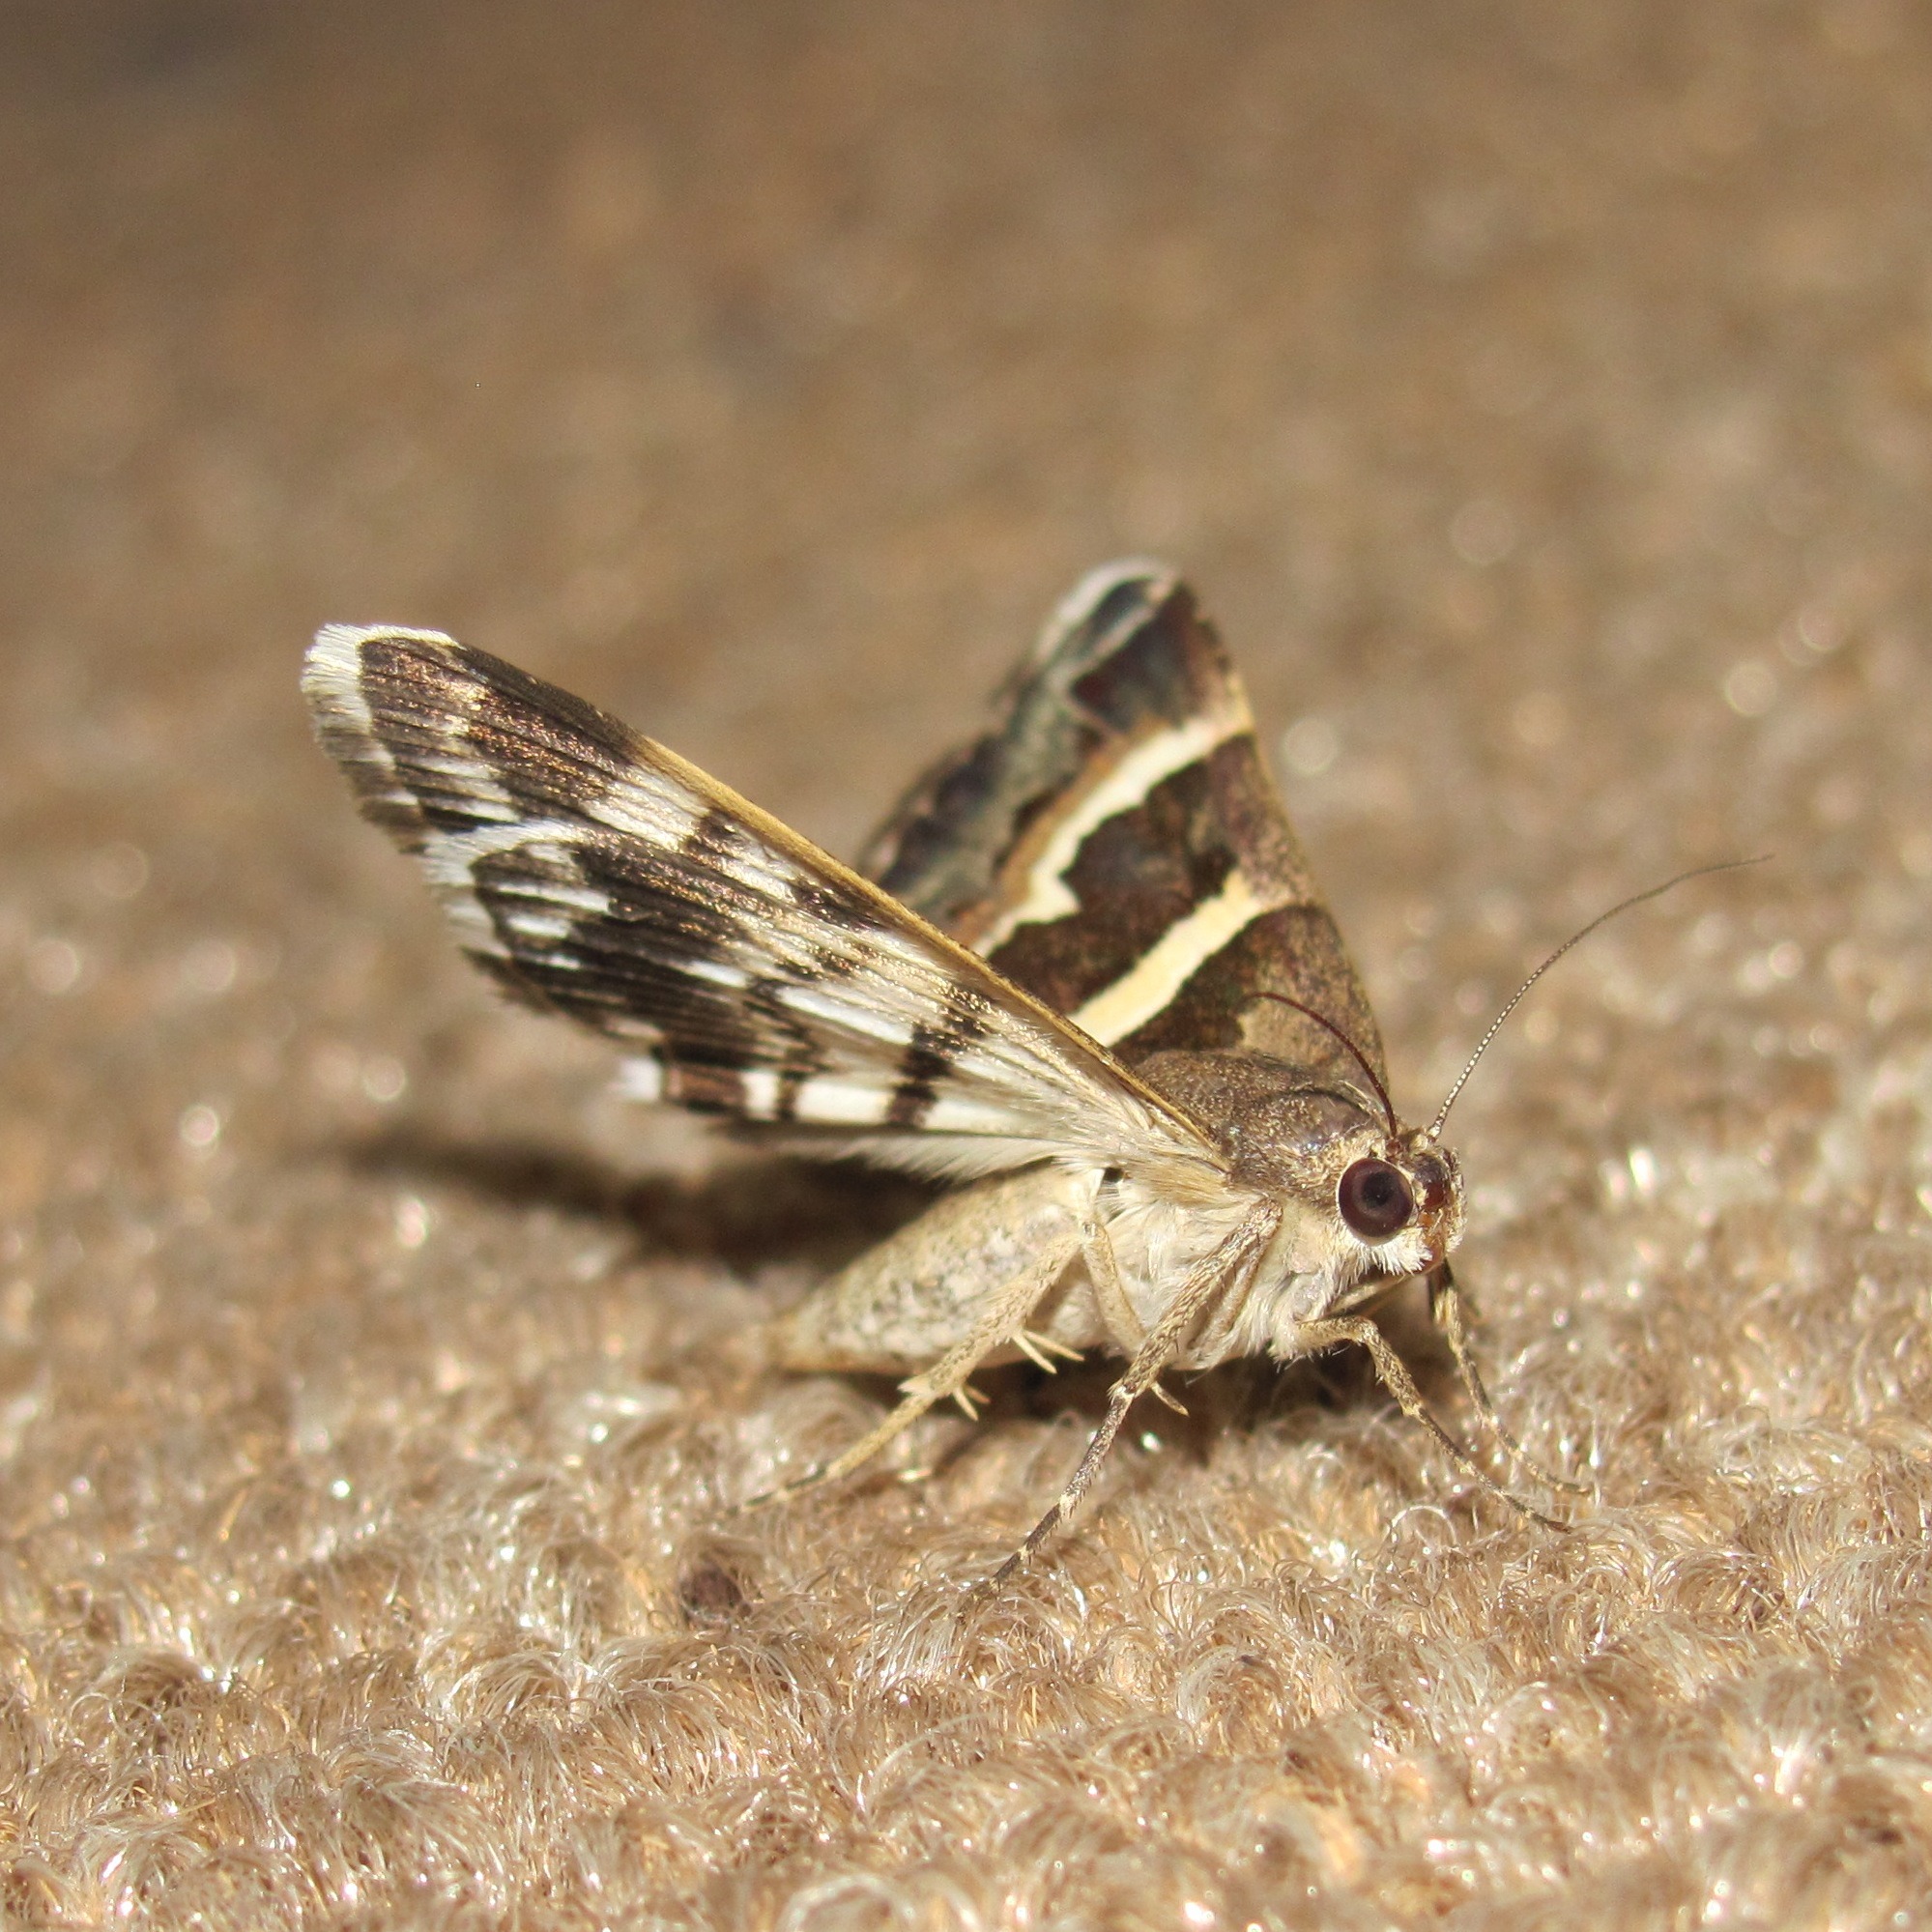
wing, fly, wildlife, insect, sitting, small, smooth, brown, moth, butterfly, still life, fauna, invertebrate, close up, wings, animals, insects, bugs, clothes, fabrics, backgrounds, moths, macro photography, arthropod, surfaces, moths and butterflies, lycaenid